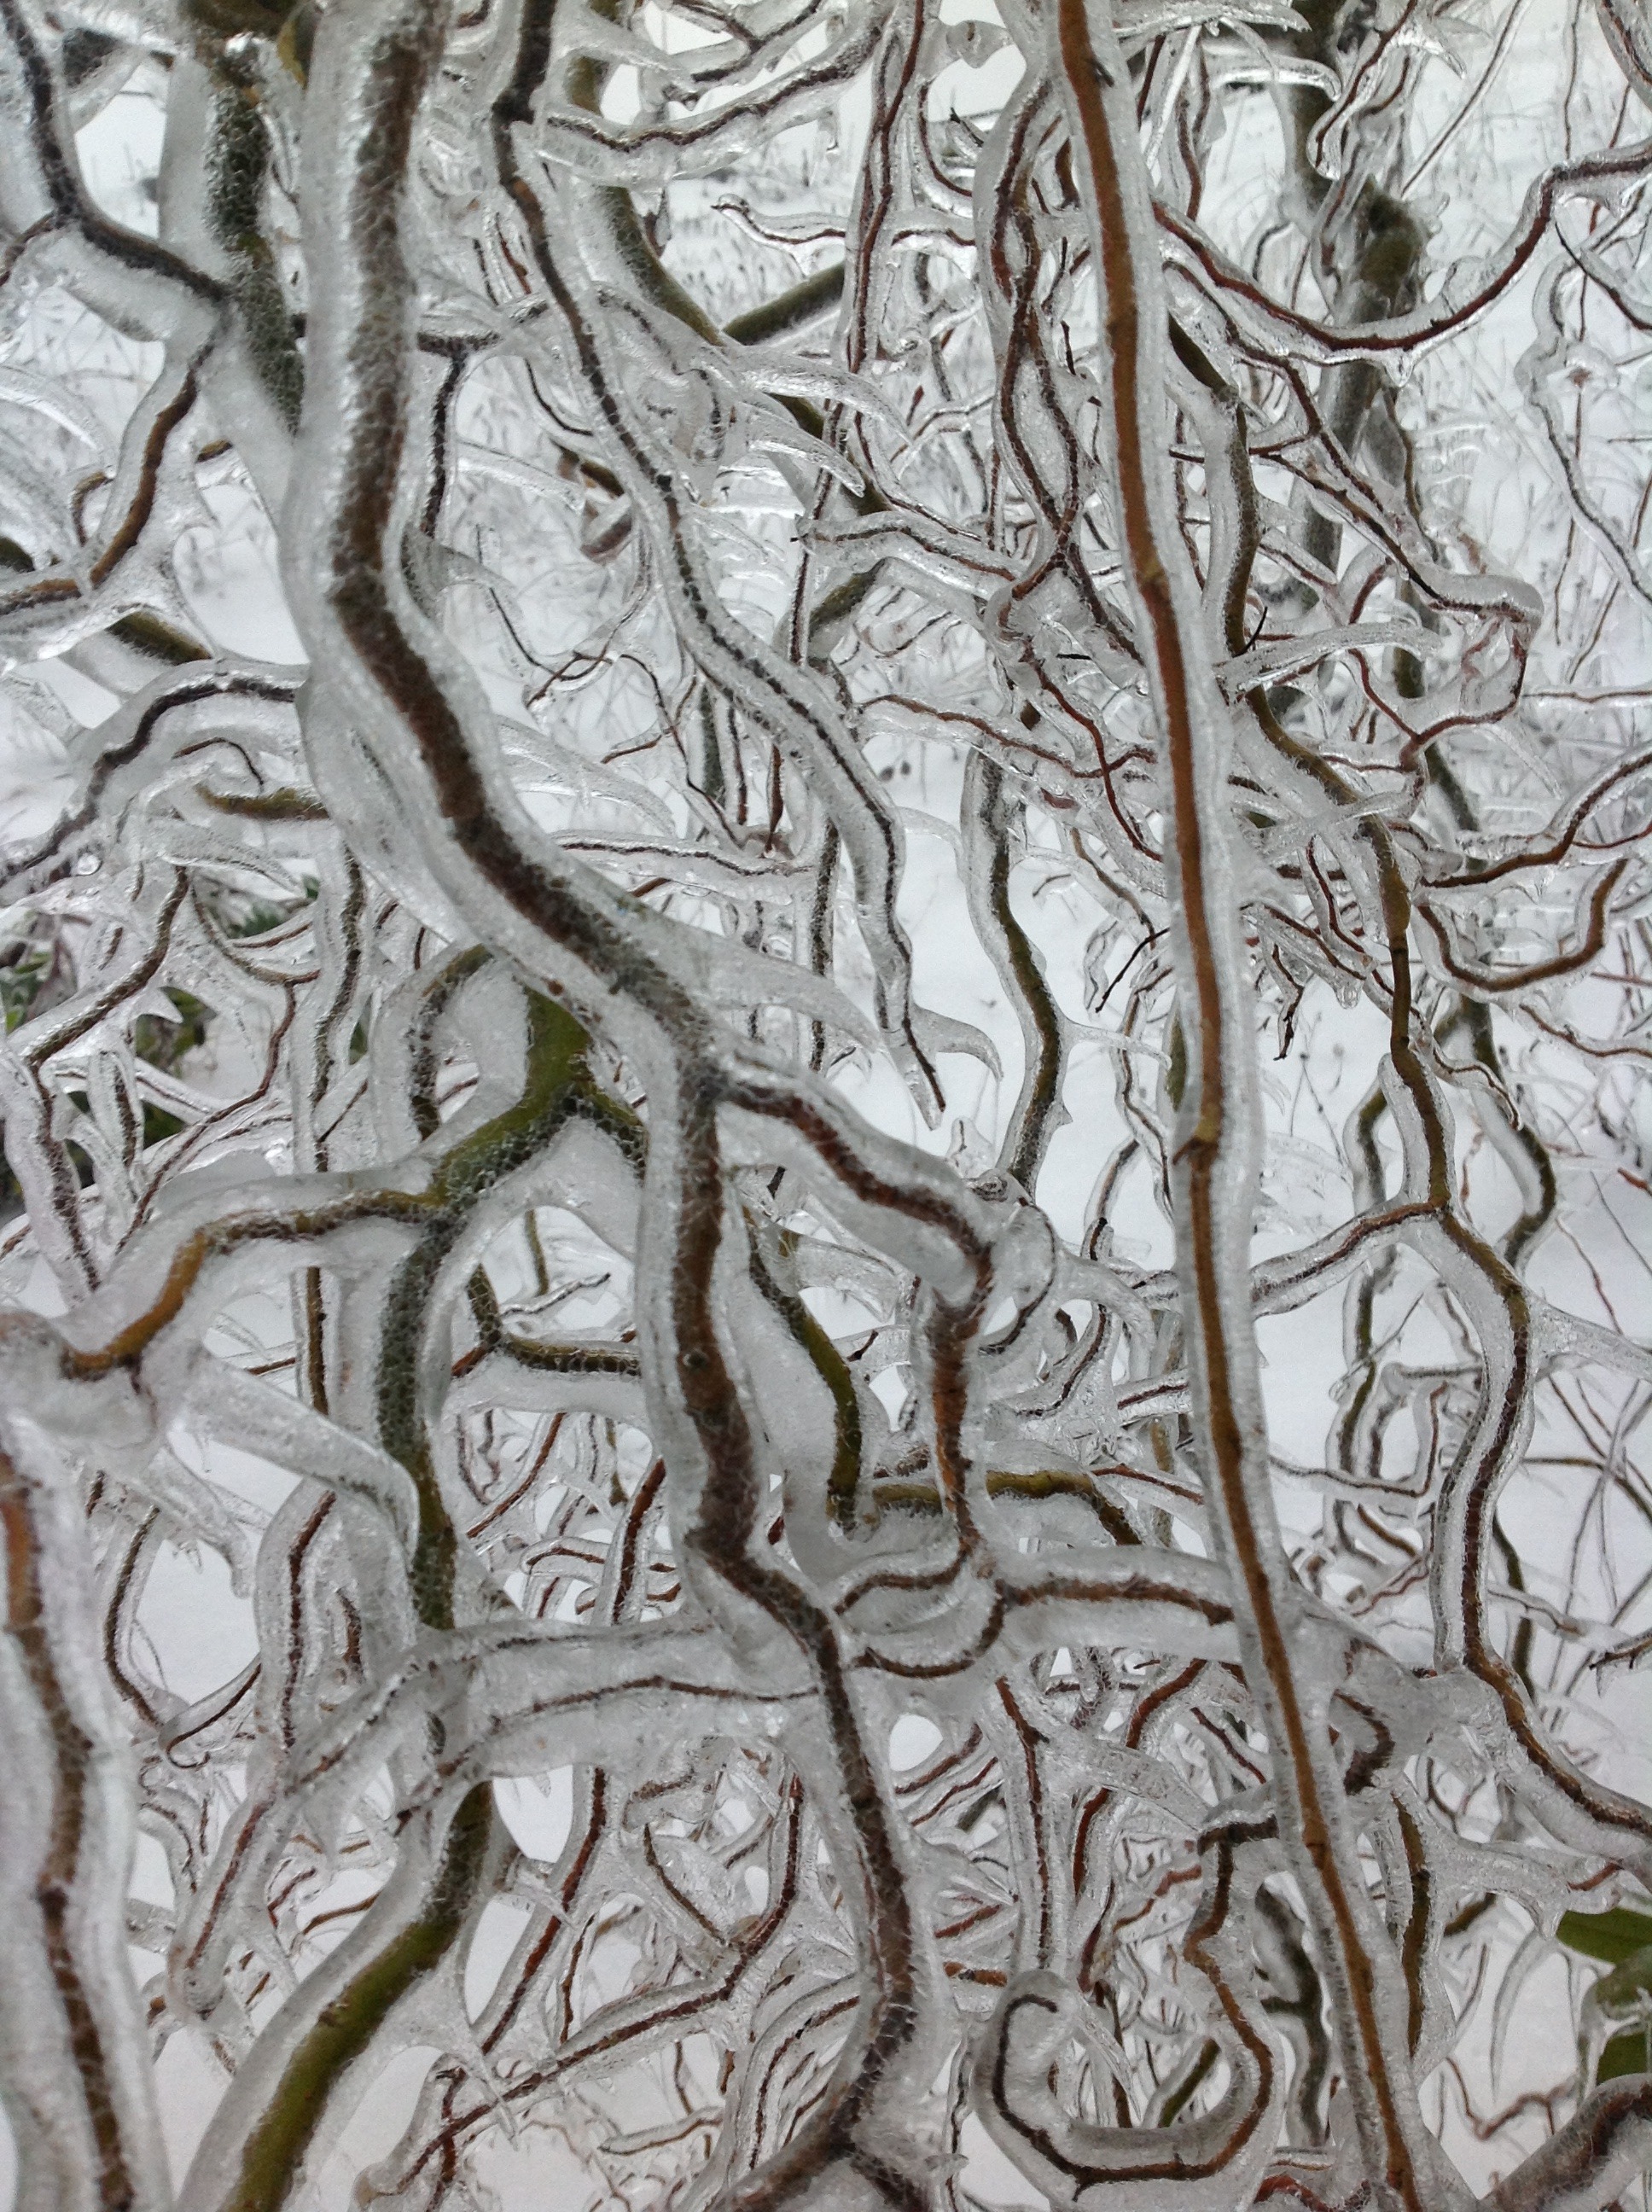
tree, branch, cold, winter, leaf, trunk, ice, pattern, soil, frozen, twigs, art, sketch, drawing, branches